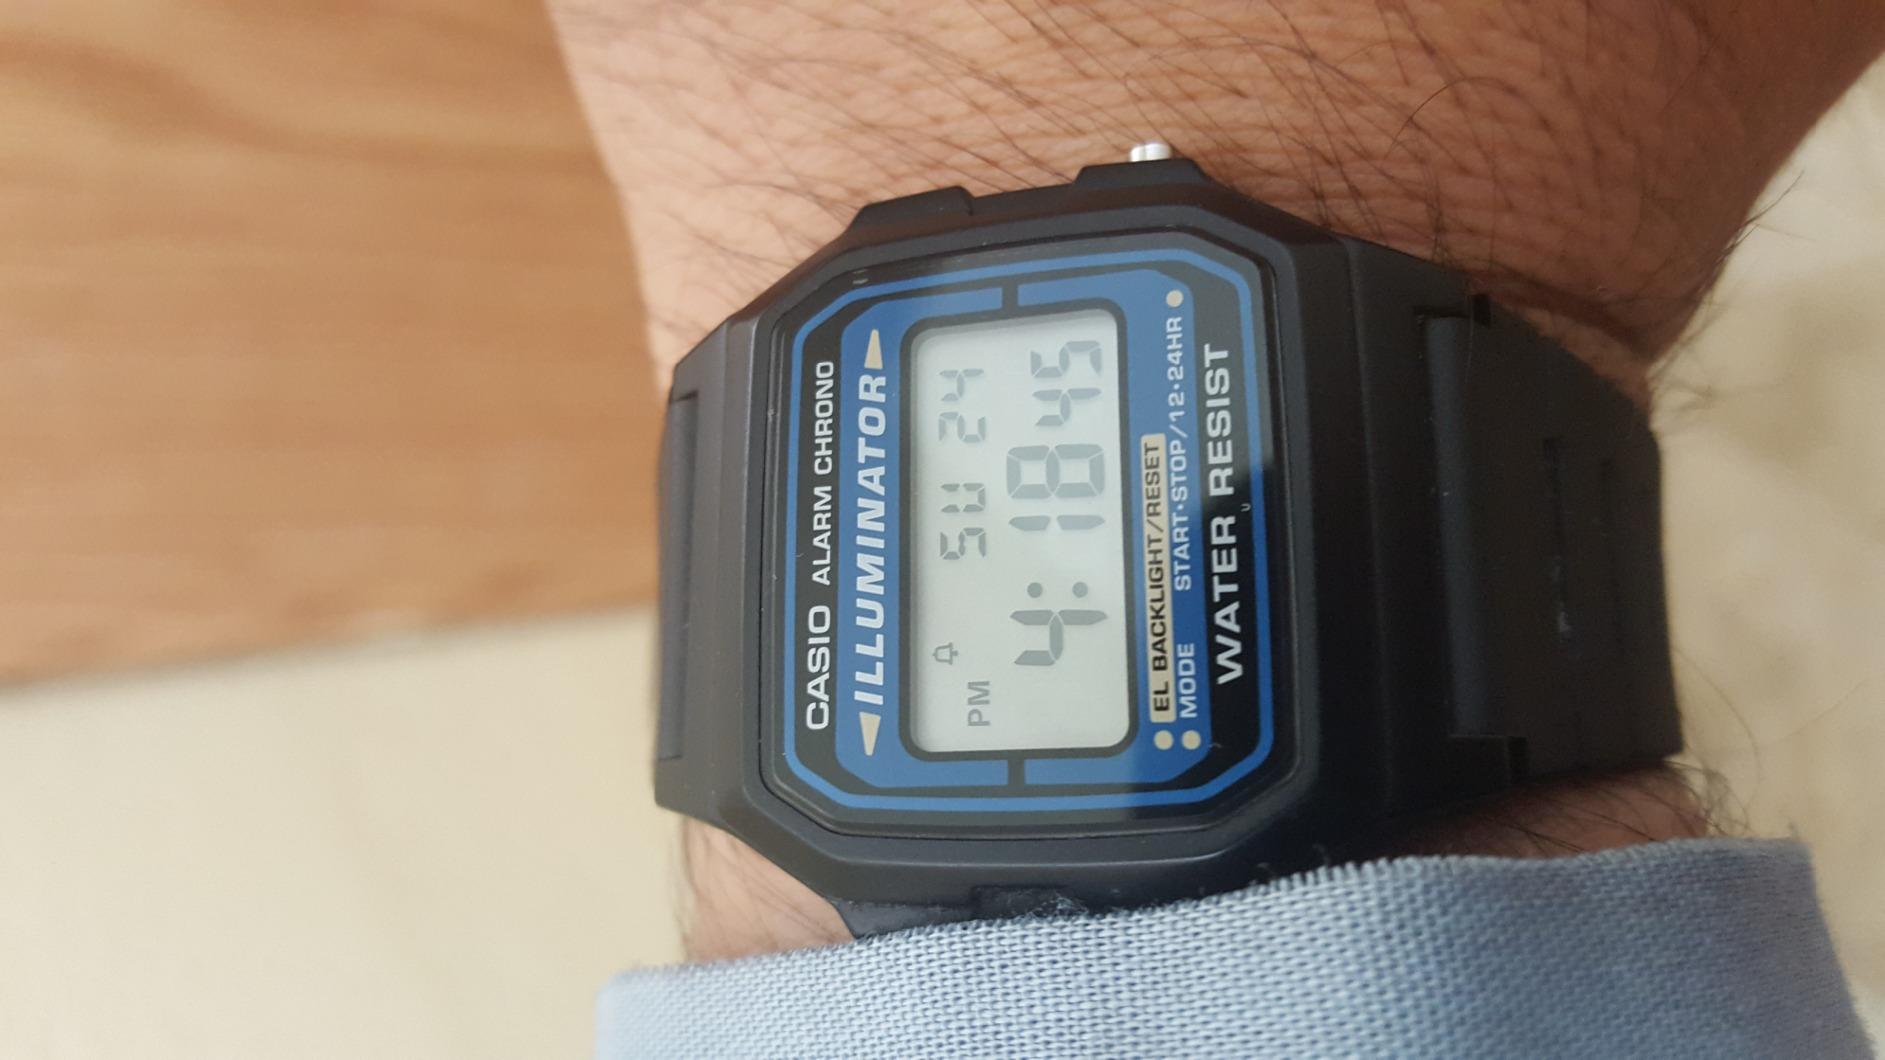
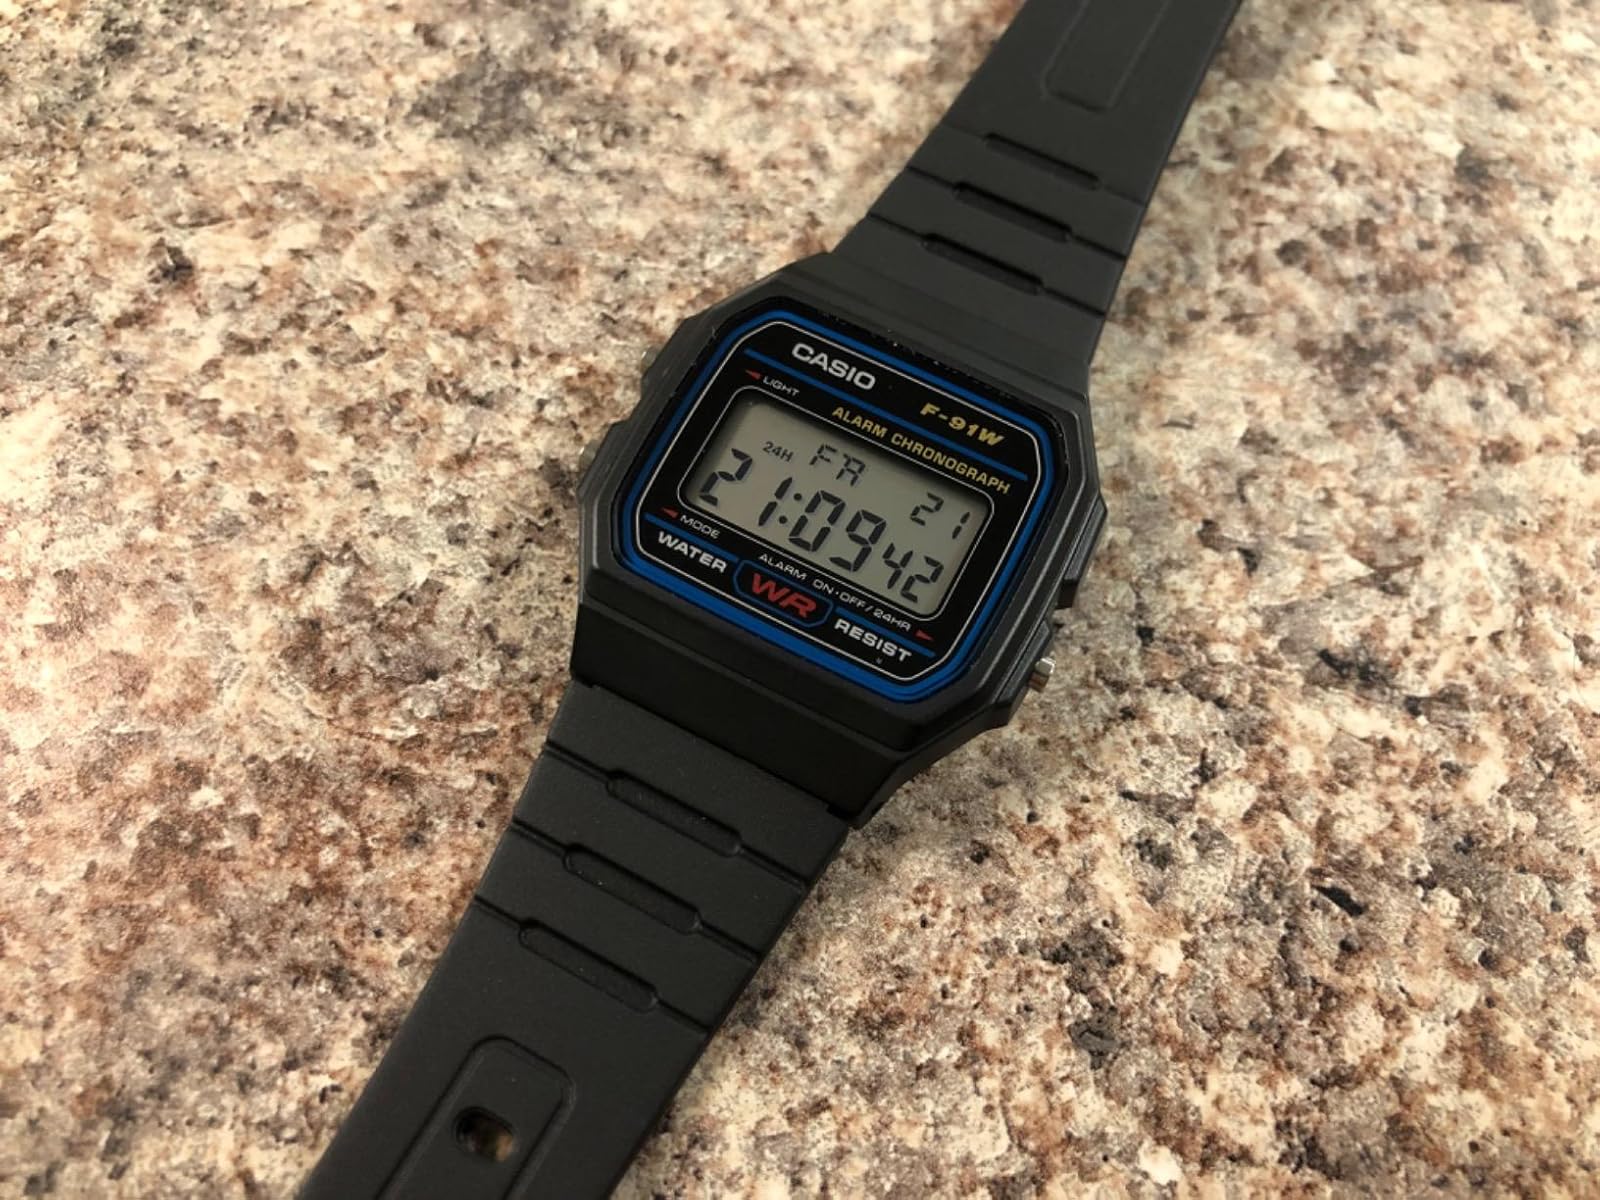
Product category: accessories_watch
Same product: no